Olive Trees (Van Gogh series)

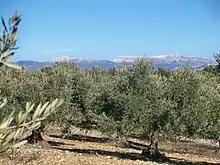
Olive Trees in Provence, France

The effect of daylight and the sky means there are endless subjects to be found in olive trees. For myself I look for the contrasting effects in the foliage, which changes with the tones of the sky. At times, when the tree bares its pale blossoms and big blue flies, emerald fruit beetles and cicadas in great numbers fly about, everything is immersed in pure blue. Then, as the bronzer foliage takes on more mature tones, the sky is radiant and streaked with green and orange, and then again, further into autumn, the leaves take on violet tones something of the color of a ripe fig, and this violet effect manifests itself most fully with the contrast of the large, whitening sun within its pale halo of light lemon. Sometimes, too, after a shower I've seen the whole sky pink and orange, which gave an exquisite value and coloring to the silvery gray-greens. And among all this were women, also pink, who were gathering the fruit.